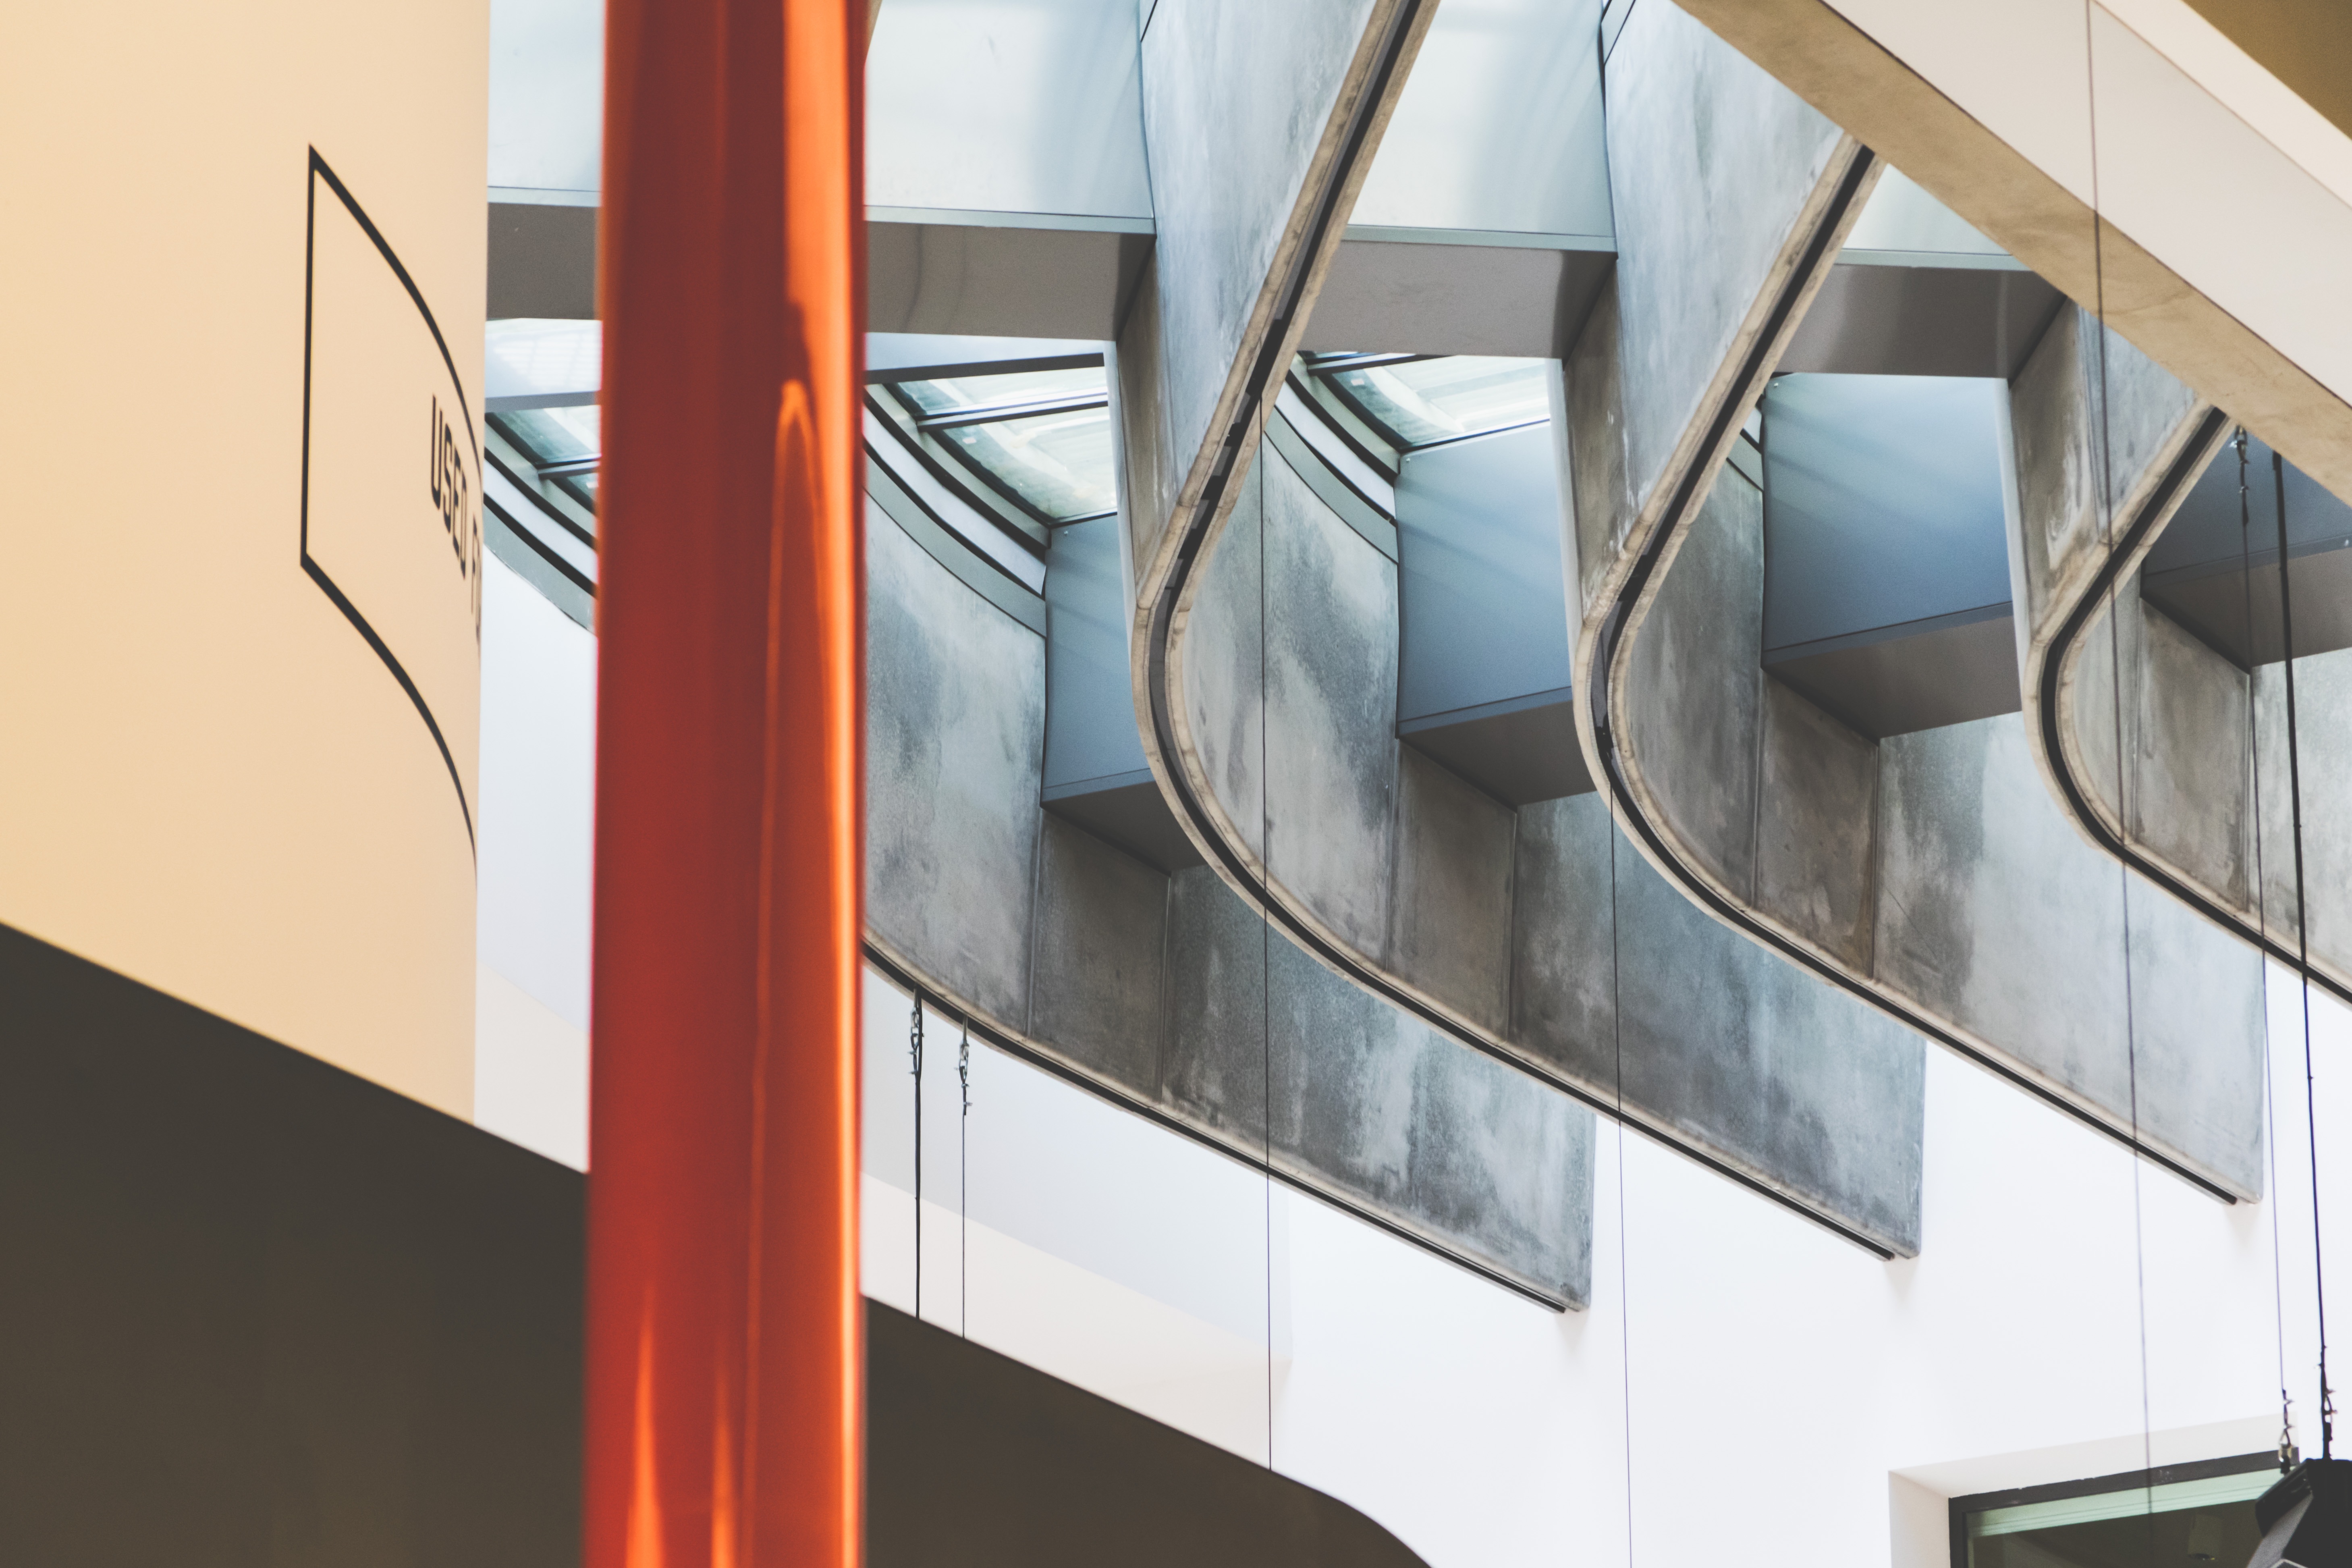
architecture, structure, window, glass, wall, line, color, facade, professional, interior design, handrail, design, stairs, symmetry, shape, daylighting, baluster, window covering